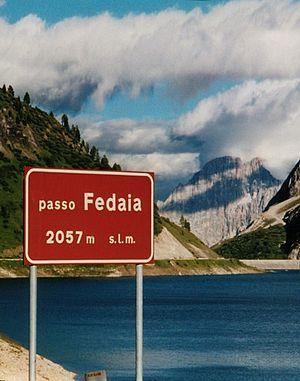
Le Passo Fedaia est un col culminant à 2 057 mètres d'altitude en Italie. Il forme la frontière entre la province de Trente dans le Trentin-Haut-Adige et la province de Belluno en Vénétie. La route nationale 641 passe au Passo Fedaia.